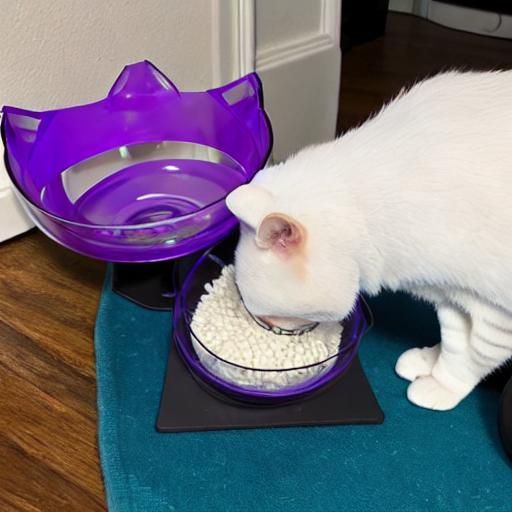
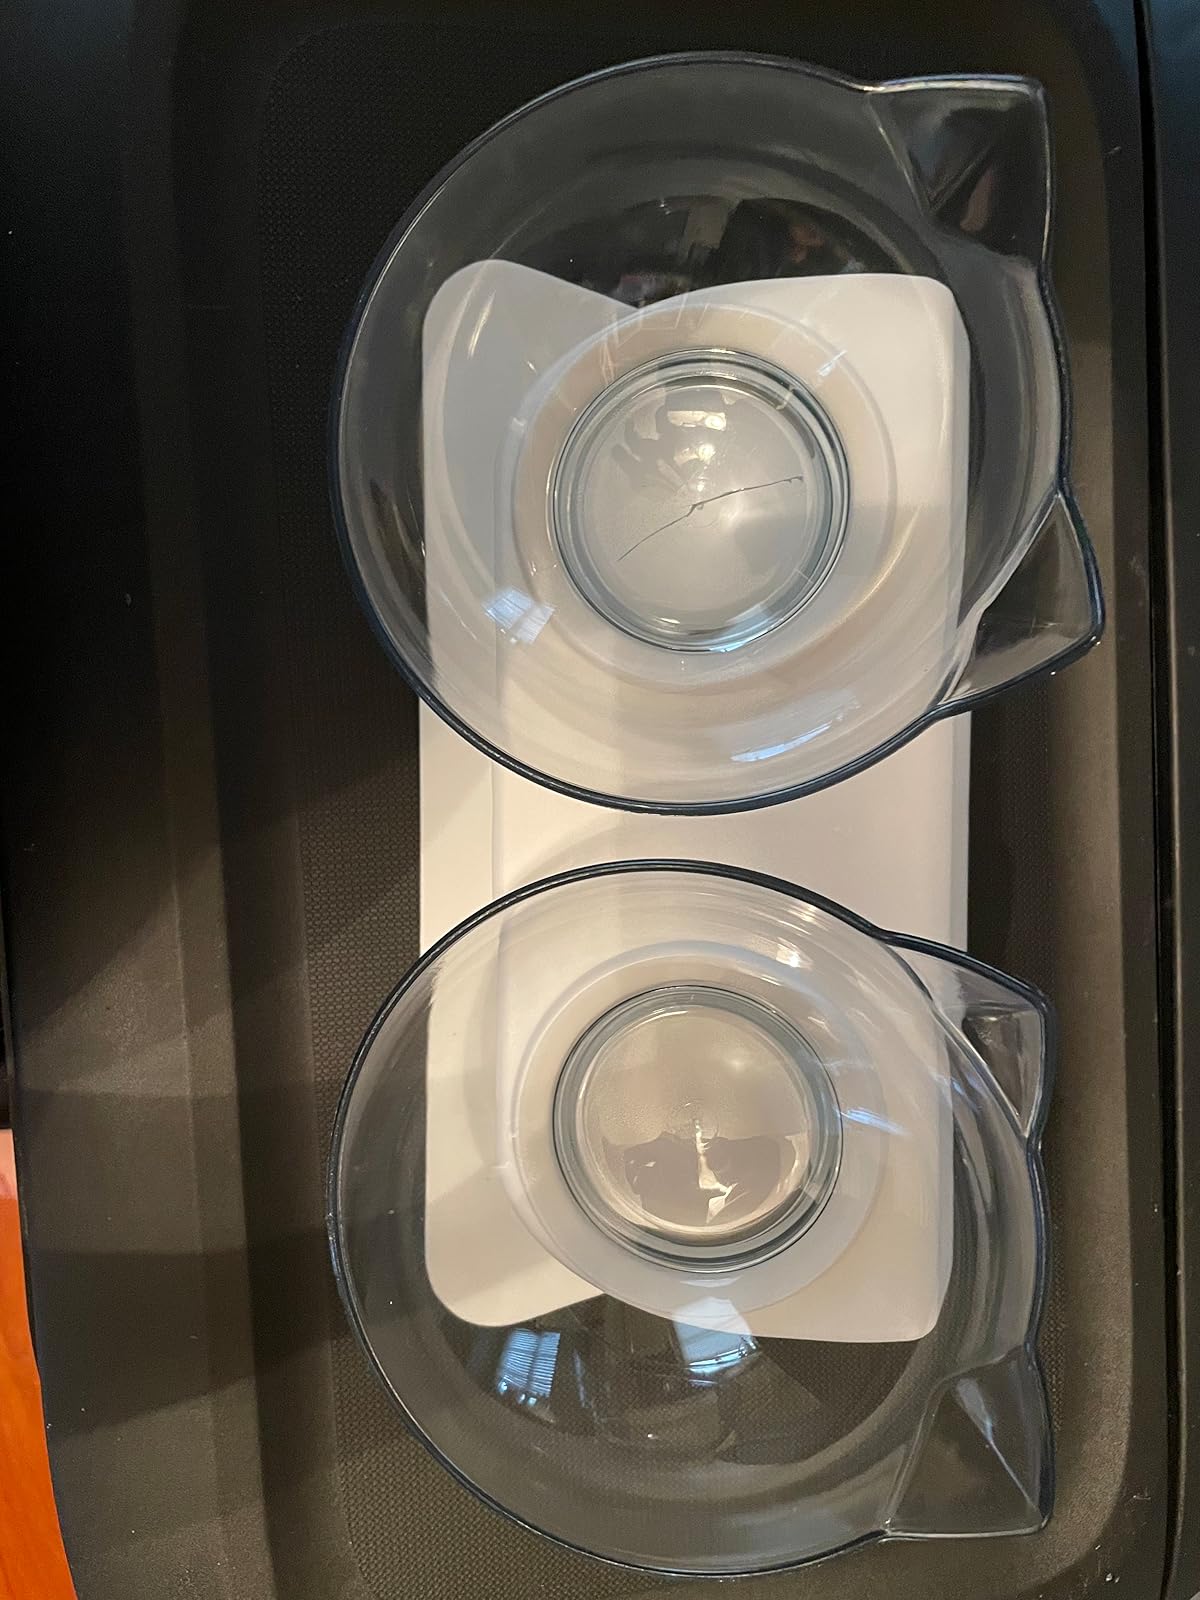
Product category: items_bowl
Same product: no